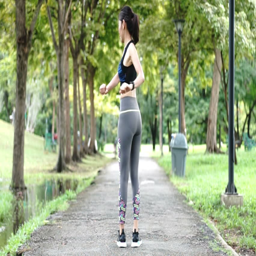
girls are warming up before jogging in the park .